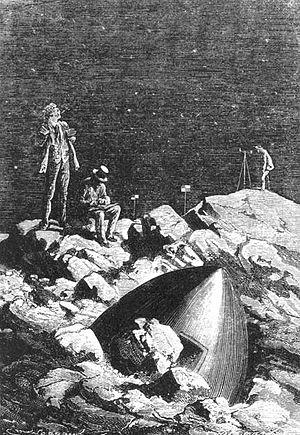
""Autour de la Lune"", Émile-Antoine Bayard et Alphonse de Neuville. This file was uploaded with Commonist. Orginal description: Français
Autour de la Lune est un roman d’anticipation de Jules Verne, paru en 1869